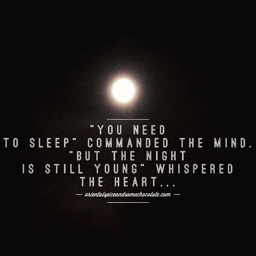
you need to sleep but the night is still young by food and some chocolate